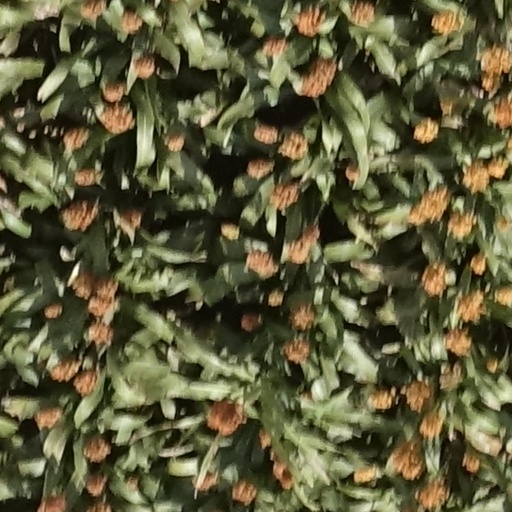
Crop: sorghum